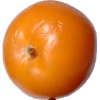
Label: yellow_tomato